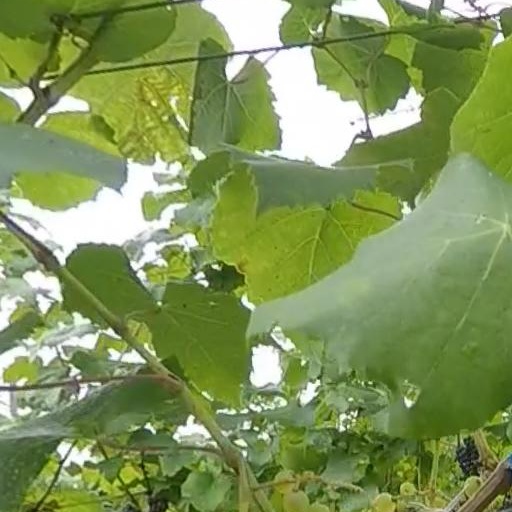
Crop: grape